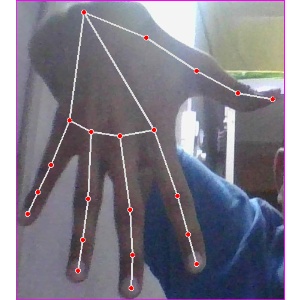
अक्षर: ढ